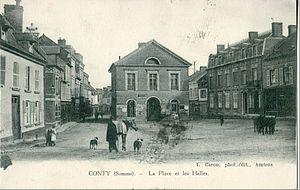
Conty est une commune française située dans le département de la Somme en région Hauts-de-France.